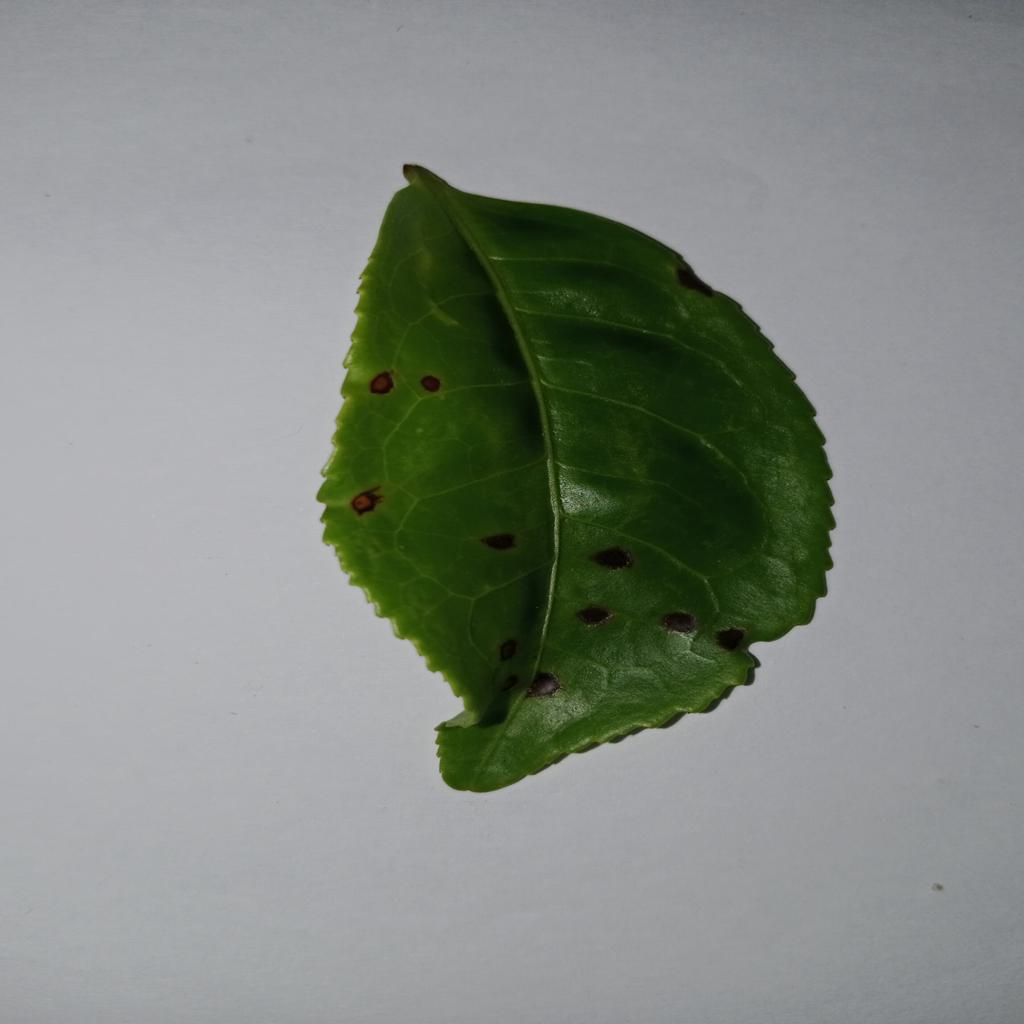
Label: Tea red scab